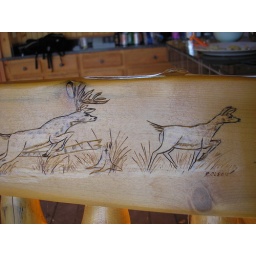
the backs of the bar stools had these great animal carvings in them